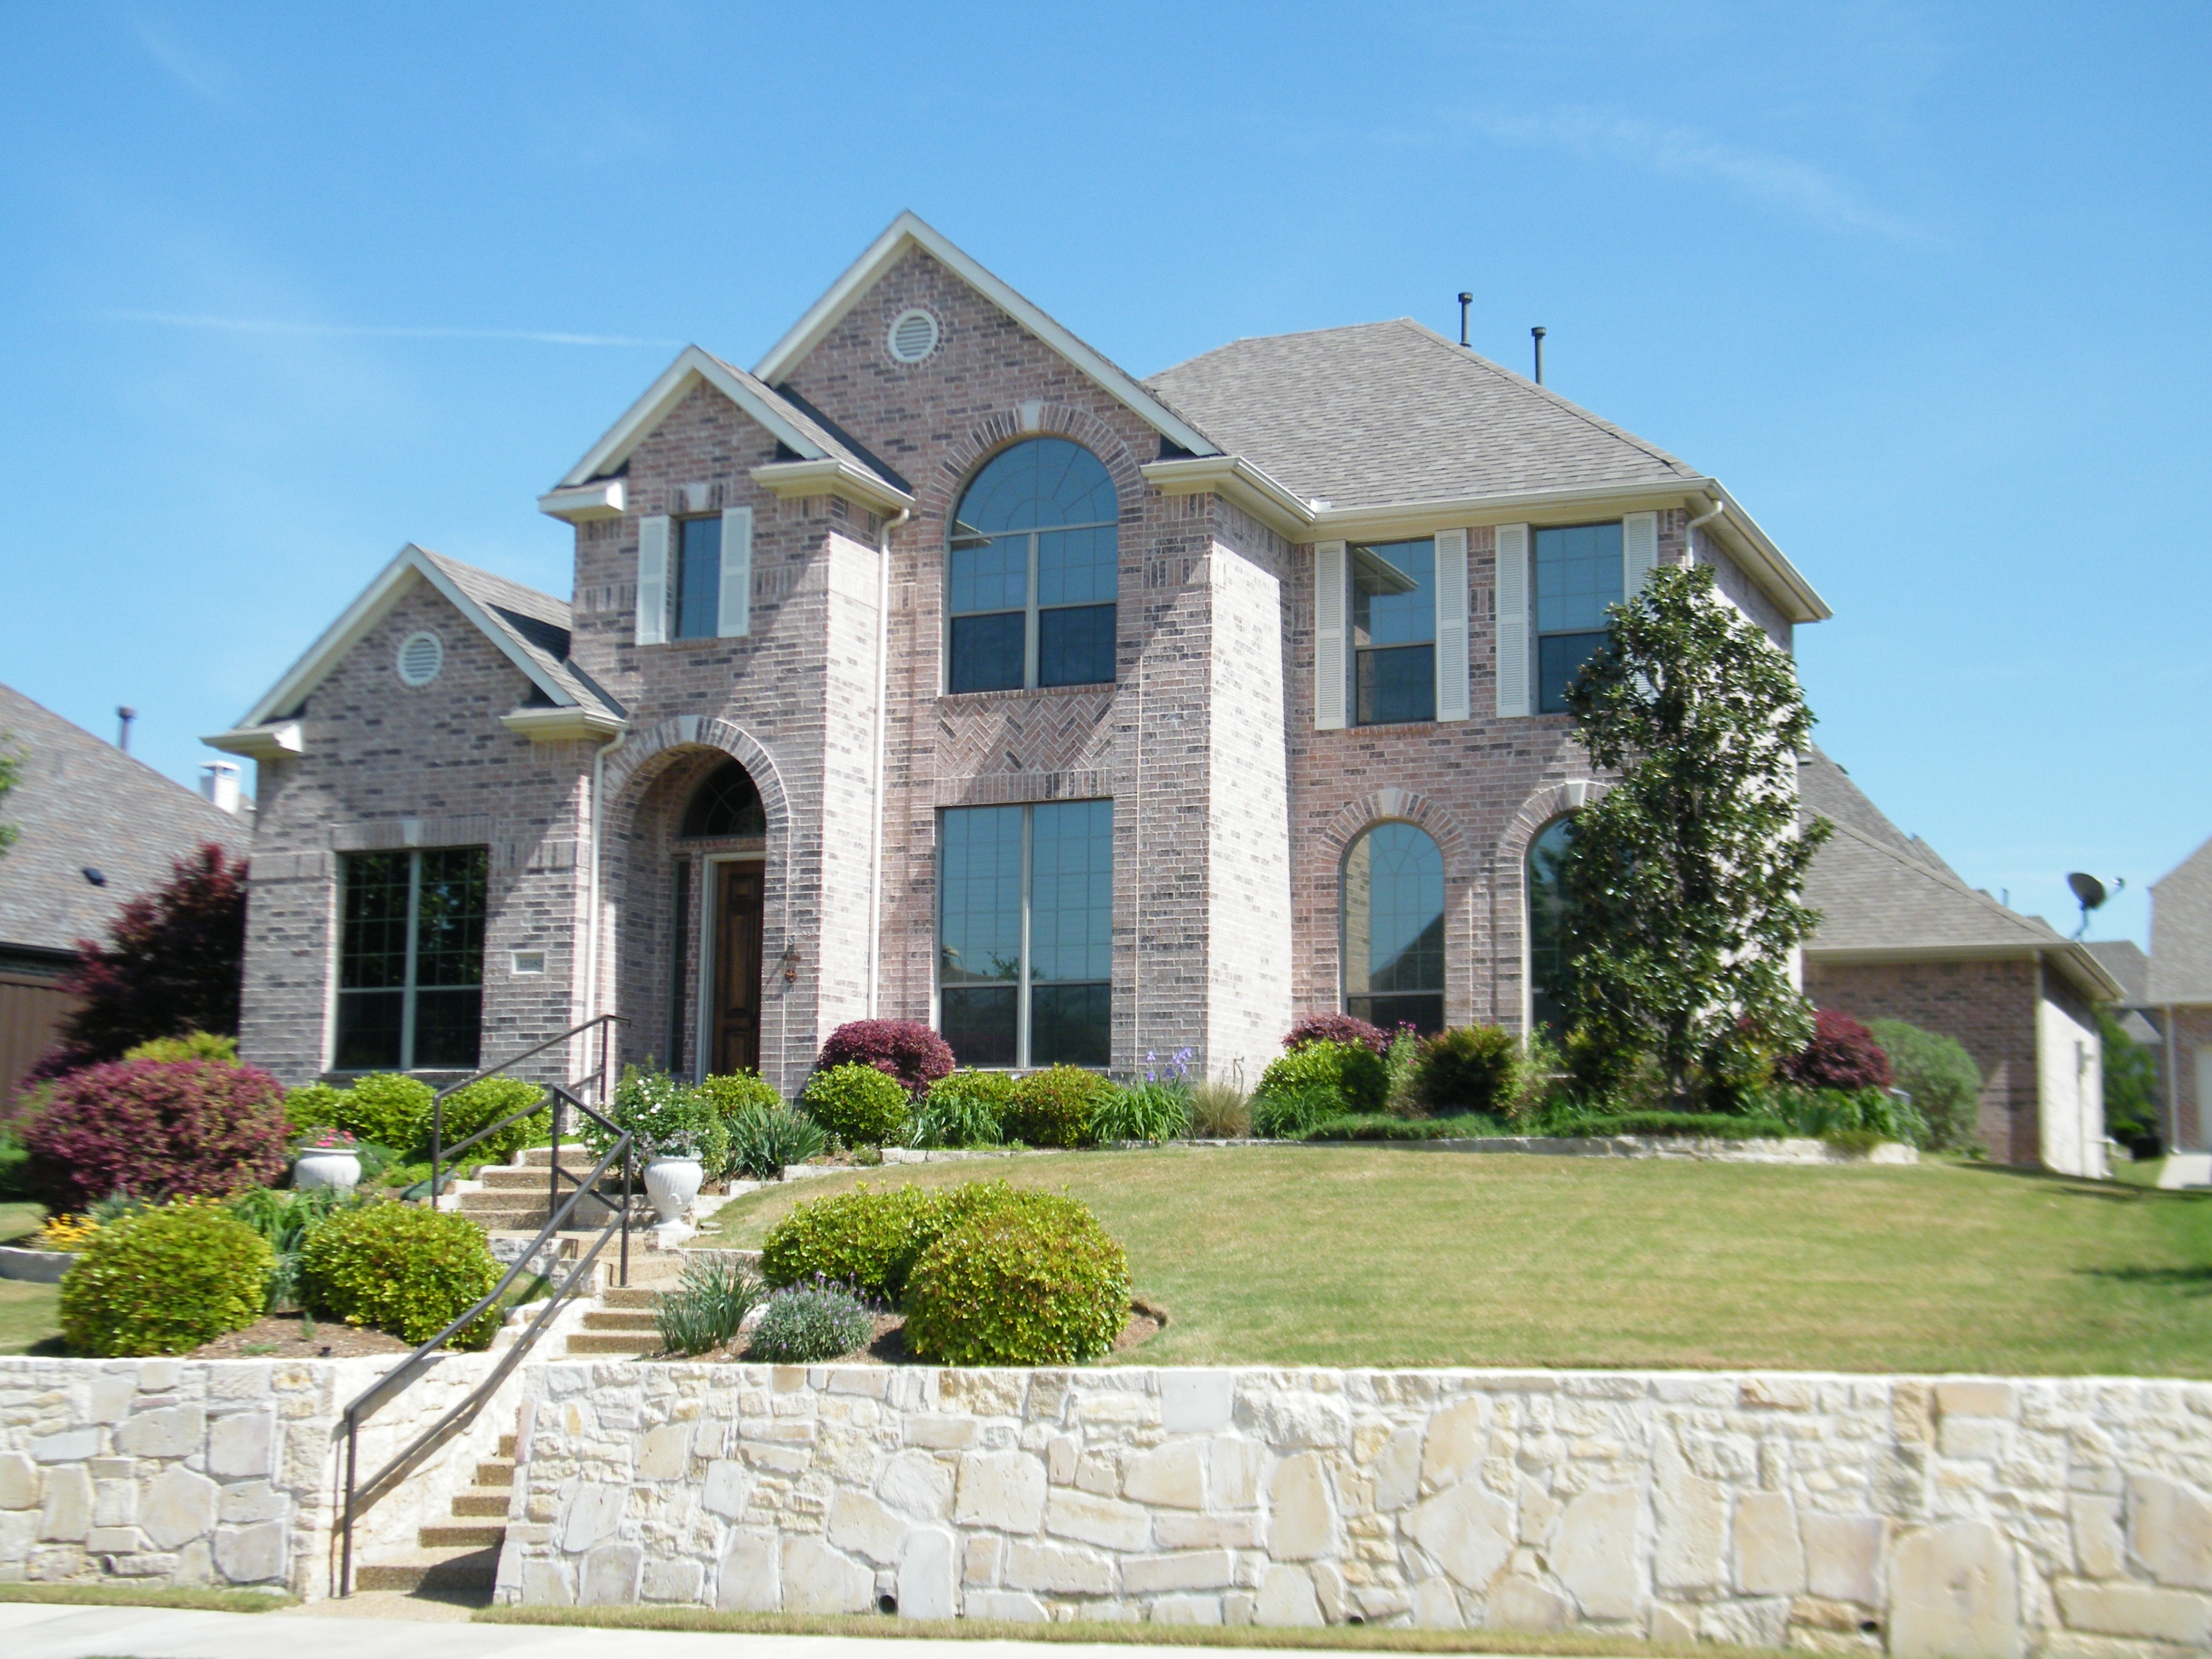
architecture, structure, sky, villa, mansion, house, building, city, home, construction, cottage, suburban, facade, residence, property, exterior, residential, dwelling, rock wall, housing, farmhouse, suburbs, estate, real estate, architecture design, brick house, residential area